Fritz T. Epstein

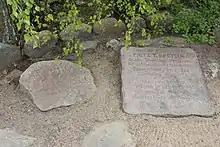
Epstein's grave with a memorial stone to his son Klaus Epstein at the Rehlingen cemetery in Amelinghausen

With the Nazi seizure of power in 1933, his Habilitation and any prospect of a career was blocked and he thus moved to London in 1933, to escape Nazi persecution, with the assistance of the "Academic Assistance Council" (AAC), and subsequently to the United States (1936). He was appointed to the faculty of Harvard University in 1937, and taught there until 1943. During the war he was engaged to work for the U.S. State Department. From 1948 to 1951 he worked as Curator of the Central European and Slavic Collections at the Hoover Institution Library and Archives, Stanford University. He was an authority on the masses of German state documents that were seized by the U.S. in the last days of World War II, and was an adviser and an important influence on William L. Shirer when Shirer was writing "The Rise and Fall of the Third Reich" (1960).